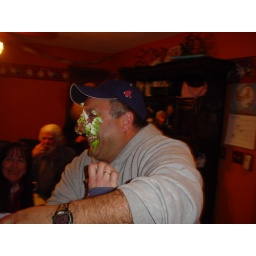
Cindy threw cake in Uncle John's face